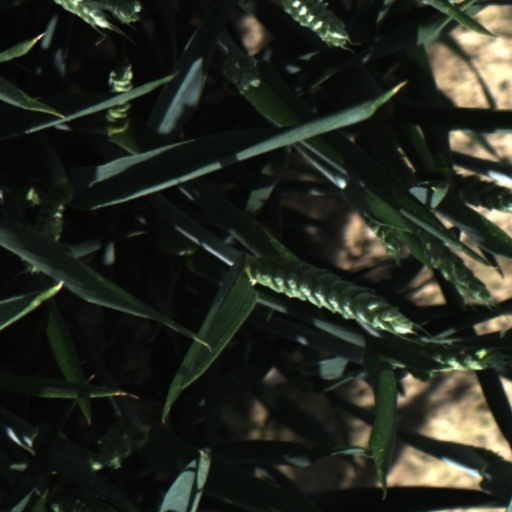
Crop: wheat